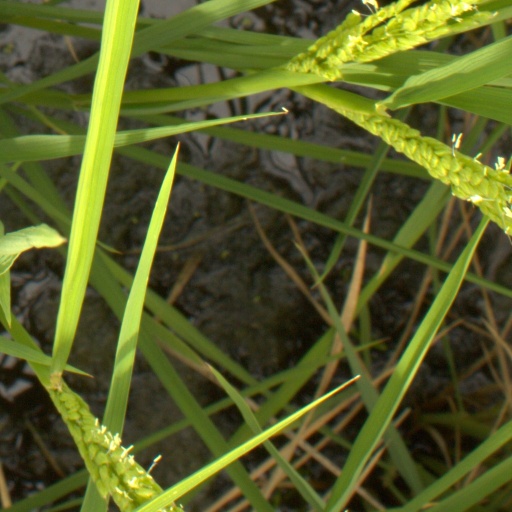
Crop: rice